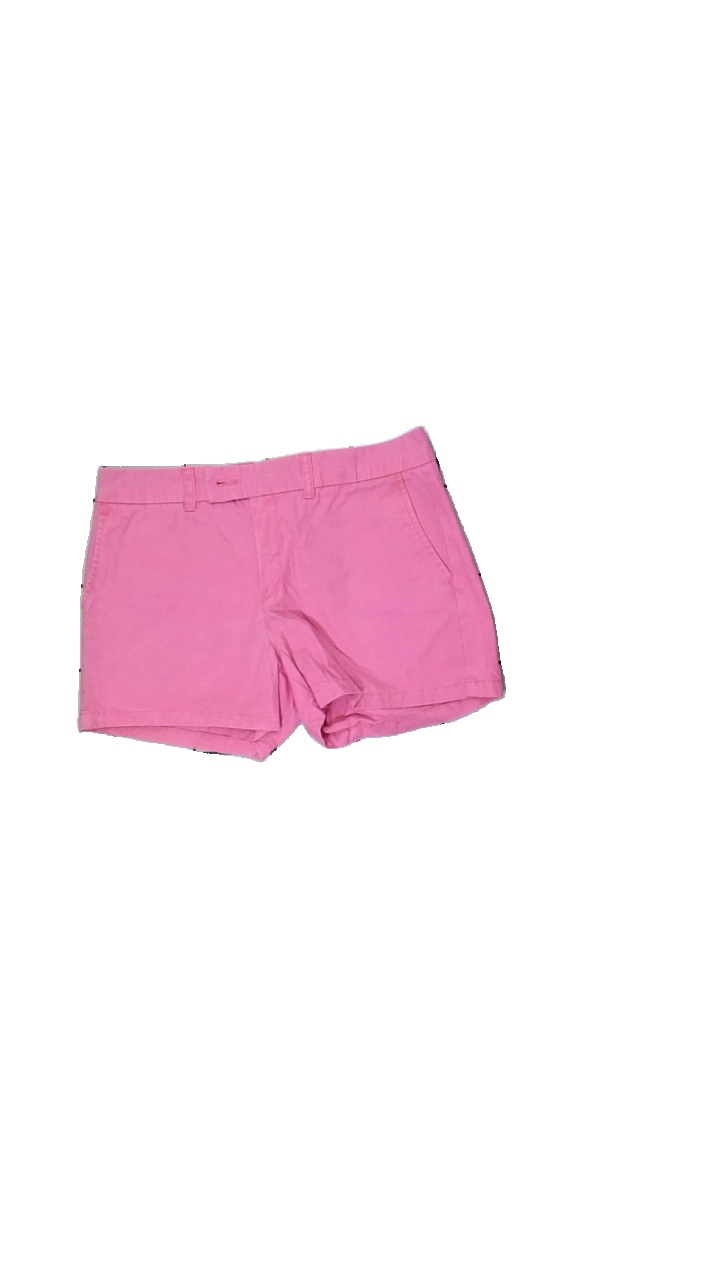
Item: Shorts (Ladies)
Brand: Hamton Republic (kappahl)
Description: rosa shorts, lite urtvättade
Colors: Pink
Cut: Regular
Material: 100% cotton
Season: Summer
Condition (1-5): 4
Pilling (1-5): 5
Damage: urtvättad
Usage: Reuse
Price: <50